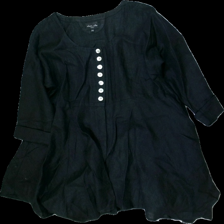
View: front
Type: Dress
Category: Ladies
Brand: Not in the list
Brand text on label: olars ulla
Colors: Black
Material: 100% cotton
Cut: Regular
Size: L
Stains: Minor
Damage: staind
Damage location: top center
Damage 2: stains
Damage 2 location: bottom left
Damage 3: stains
Damage 3 location: top left
Price range: 50-100
Recommended usage: Repair
Description: black dress with buttons